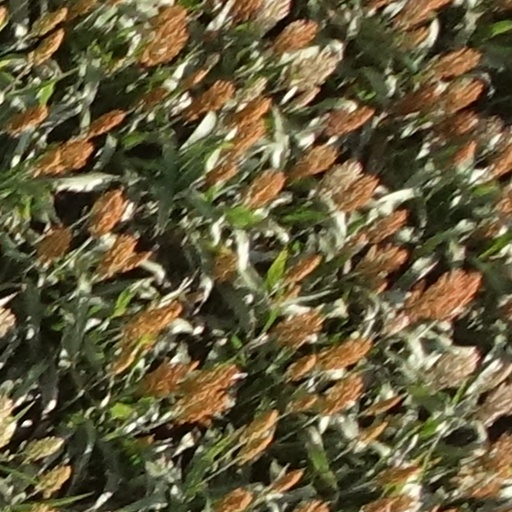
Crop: sorghum